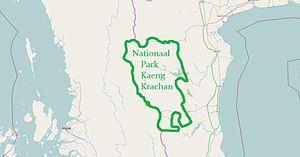
Le parc national de Kaeng Krachan ou simplement Kaeng Krachan est le plus grand parc national de Thaïlande. Il est situé près de la ville-district de Hua Hin, dans la zone frontalière avec la Birmanie et jouxtant la réserve naturelle de Tanintharyi.